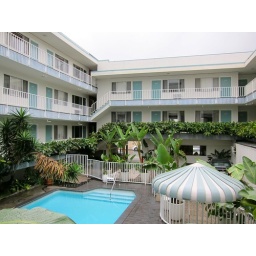
Courtyard, graced by a beautifully trained Laurel tree on the first floor railing.